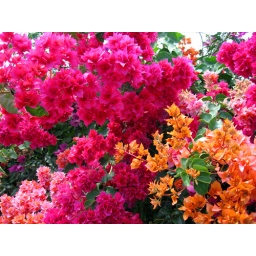
A whole street filled with flowering plants in in Boquete, Panama. Such a riot of colours...